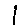
Label: 1